Blade Wars

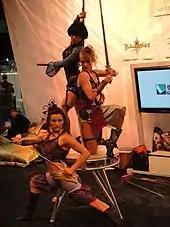
Promotion at E3 2010

Originally released in China in 2007, "Blade Wars" received an English adaptation and was launched on American and British markets in 2010.